Kladara Beach

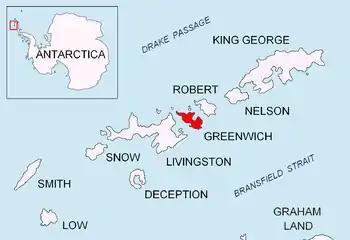
Location of Greenwich Island in the South Shetland Islands

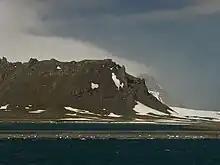
The southern part of Kladara Beach from Shopski Cove, with Provadiya Hook in the foreground

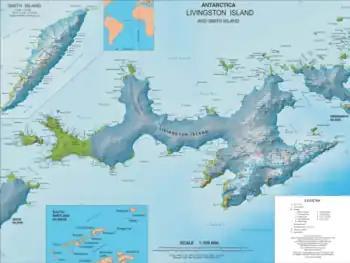
Topographic map of Livingston Island and Smith Island

Kladara Beach is the 2 km beach forming the south side of Yankee Harbour on the southwest coast of Greenwich Island in the South Shetland Islands, Antarctica. Bounded by the base of Provadiya Hook to the west, Oborishte Ridge to the south, and the terminus of Solis Glacier to the east. It is snow-free in summer.